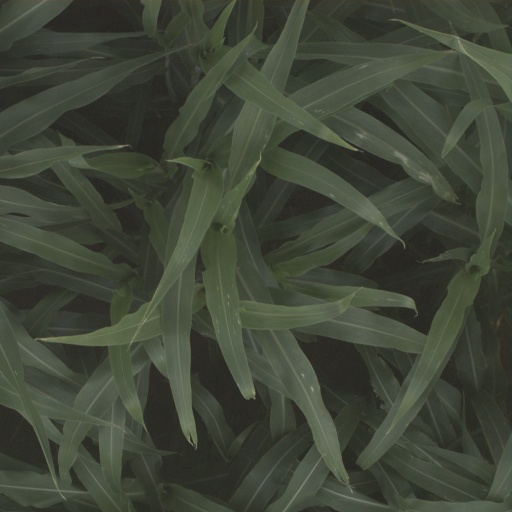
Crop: sorghum